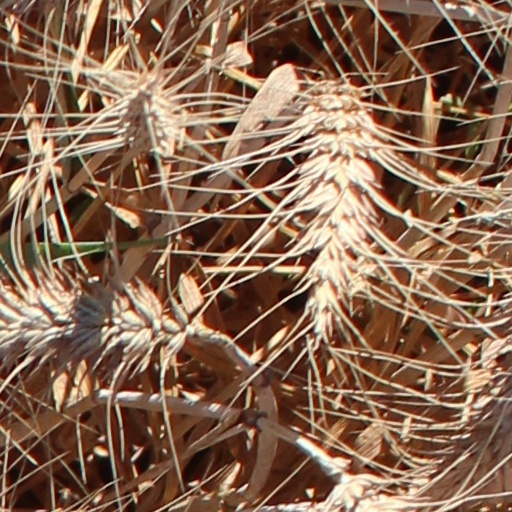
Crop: wheat